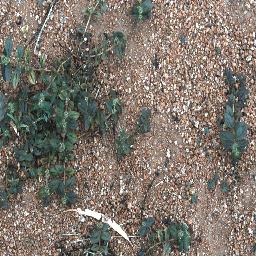
Label: negative